National Arts Club

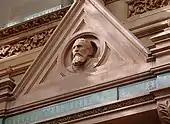
The Bust of Michelangelo, sculpted by Sergio Rossetti Morosini

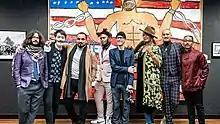
"Voices of Soho" Participating Artists at The National Arts Club

The NAC houses a permanent collection of over 700 works of art, many of which were directly donated by artists in the early 20th century. These pieces, which include paintings, photographs, sculptures, and works on paper, embody the rich history of the NAC's community and exemplify American Impressionism, Tonalism, and contemporary American art.